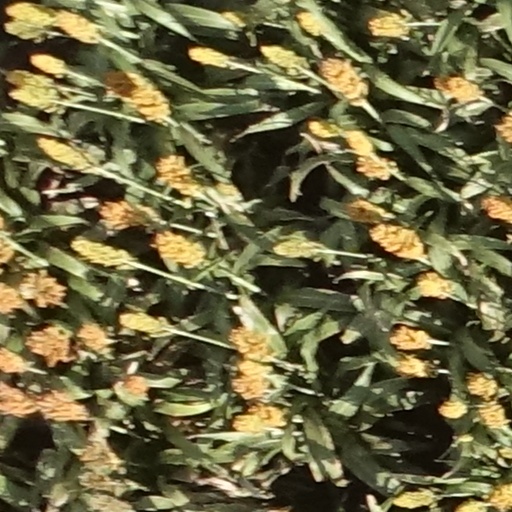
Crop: sorghum